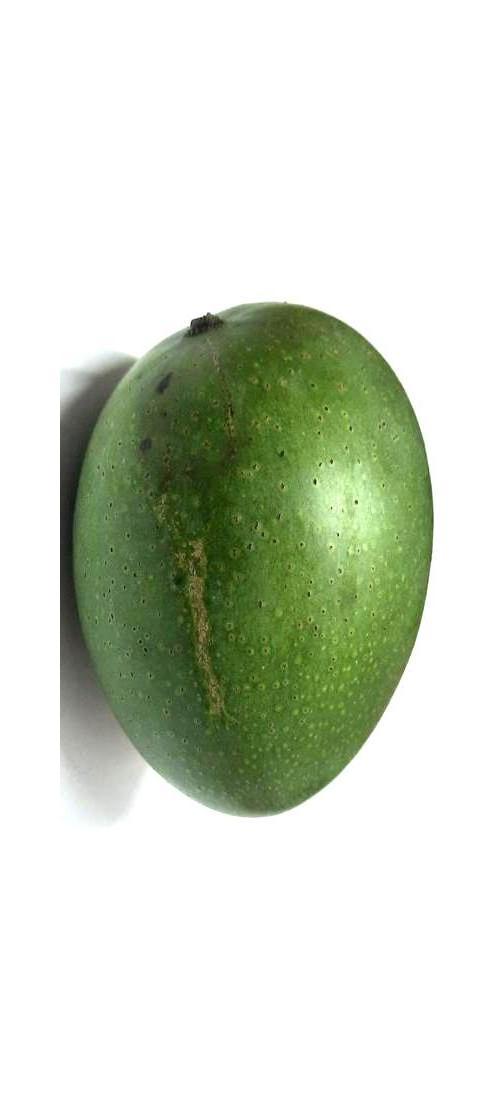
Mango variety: Ashshina Zhinuk